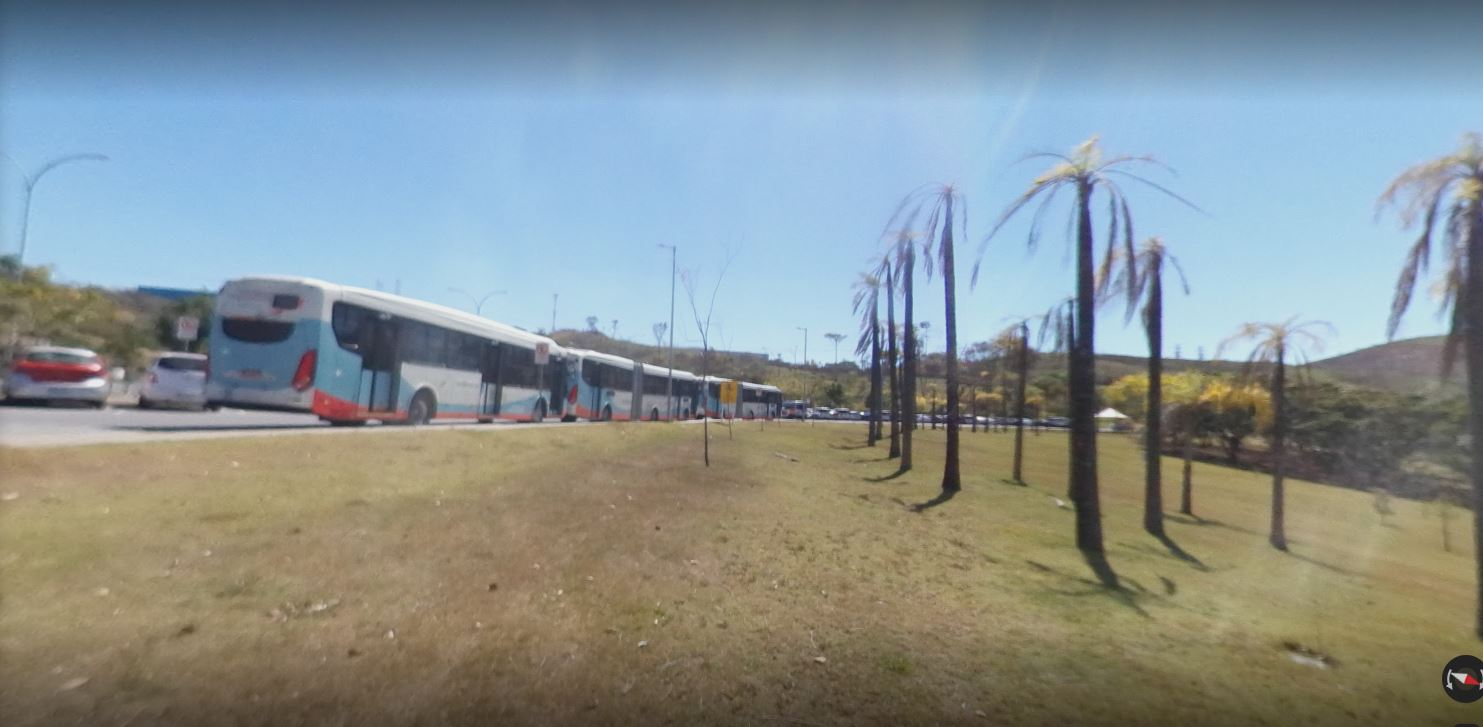
Fire: no
Smoke: no